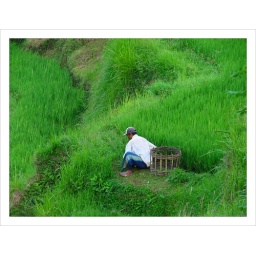
Farmer in the ricefields collecting grass for his cow .